Sustainable Development Goals

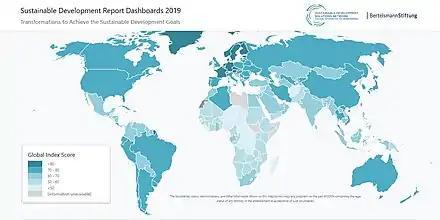
Countries that are closest to meeting the SDGs (in dark blue) and those with the greatest remaining challenges (in the lightest shade of blue) in 2018

The Post-2015 Development Agenda was a process from 2012 to 2015 led by the United Nations to define the future global development framework that would succeed the Millennium Development Goals which ended in 2015.